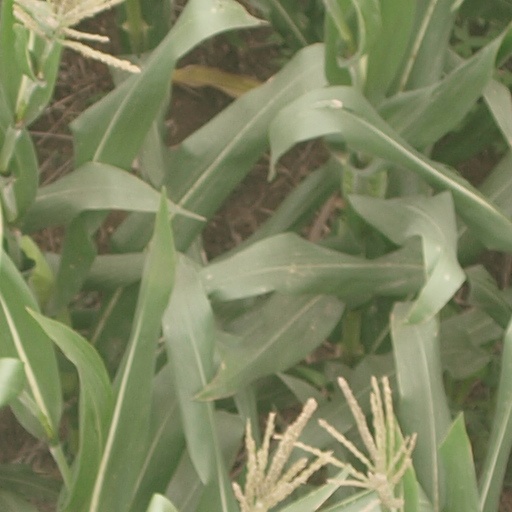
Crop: maize; corn